Udaharanam Sujatha

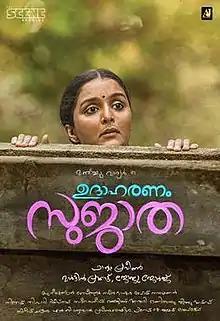
Theatrical release poster

Udaharanam Sujatha is a 2017 Indian Malayalam-language drama film directed by debutant director "Phantom" Praveen, adapted by Naveen Bhaskar and produced by Martin Prakkat and Joju George. It is a remake of the 2015 Hindi-language film "Nil Battey Sannata (The New Classmate)", although, the theme of the film has appeared in many films like, Back to School.